Stargate Project (U.S. Army unit)

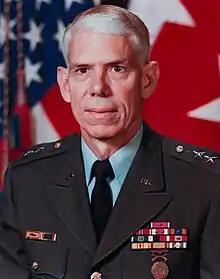
Albert Stubblebine

In the 1970s, Russell Targ began working with Harold Puthoff on the Stargate Project, while working with him as a researcher at Stanford Research Institute.